Fourth Street Live!

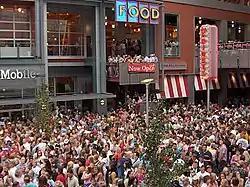
Many people crowd into the center during the frequent free concerts given by local and national performers.

On February 16, 2007, the Louisville Convention & Visitors Bureau opened its new Visitor Information Center at the North entrance to Fourth Street Live. The new center totals nearly , and includes two permanent exhibits, where visitors can learn about the stories of two of Kentucky's most famous icons: Kentucky Bourbon and Colonel Harland Sanders, founder of Kentucky Fried Chicken. The center will also supply information to outside passersby via a high-tech video wall that will run video on different cultural events and attractions.